Jim Hunt (trainer)

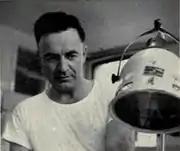
Hunt from the 1951 "Michiganensian"

James Edward Hunt (June 20, 1903 – May 9, 1999) was an American athletic trainer. A Minnesota native, he served as the head athletic trainer for the University of Minnesota Golden Gophers from 1942 to 1946 and for the University of Michigan Wolverines football team from 1947 to 1967. Hunt gained recognition for his innovative work in developing protective equipment and is noted for being "the first trainer to use fiberglass to help prevent serious injuries." In 1951, he was honored as Trainer of the Year by the Helms Foundation Hall of Fame, and in 1957, he was elected as the president of the National Athletic Trainers Association. He retired in July 1968 at the age of 65. In 1999, he died at the age of 95.